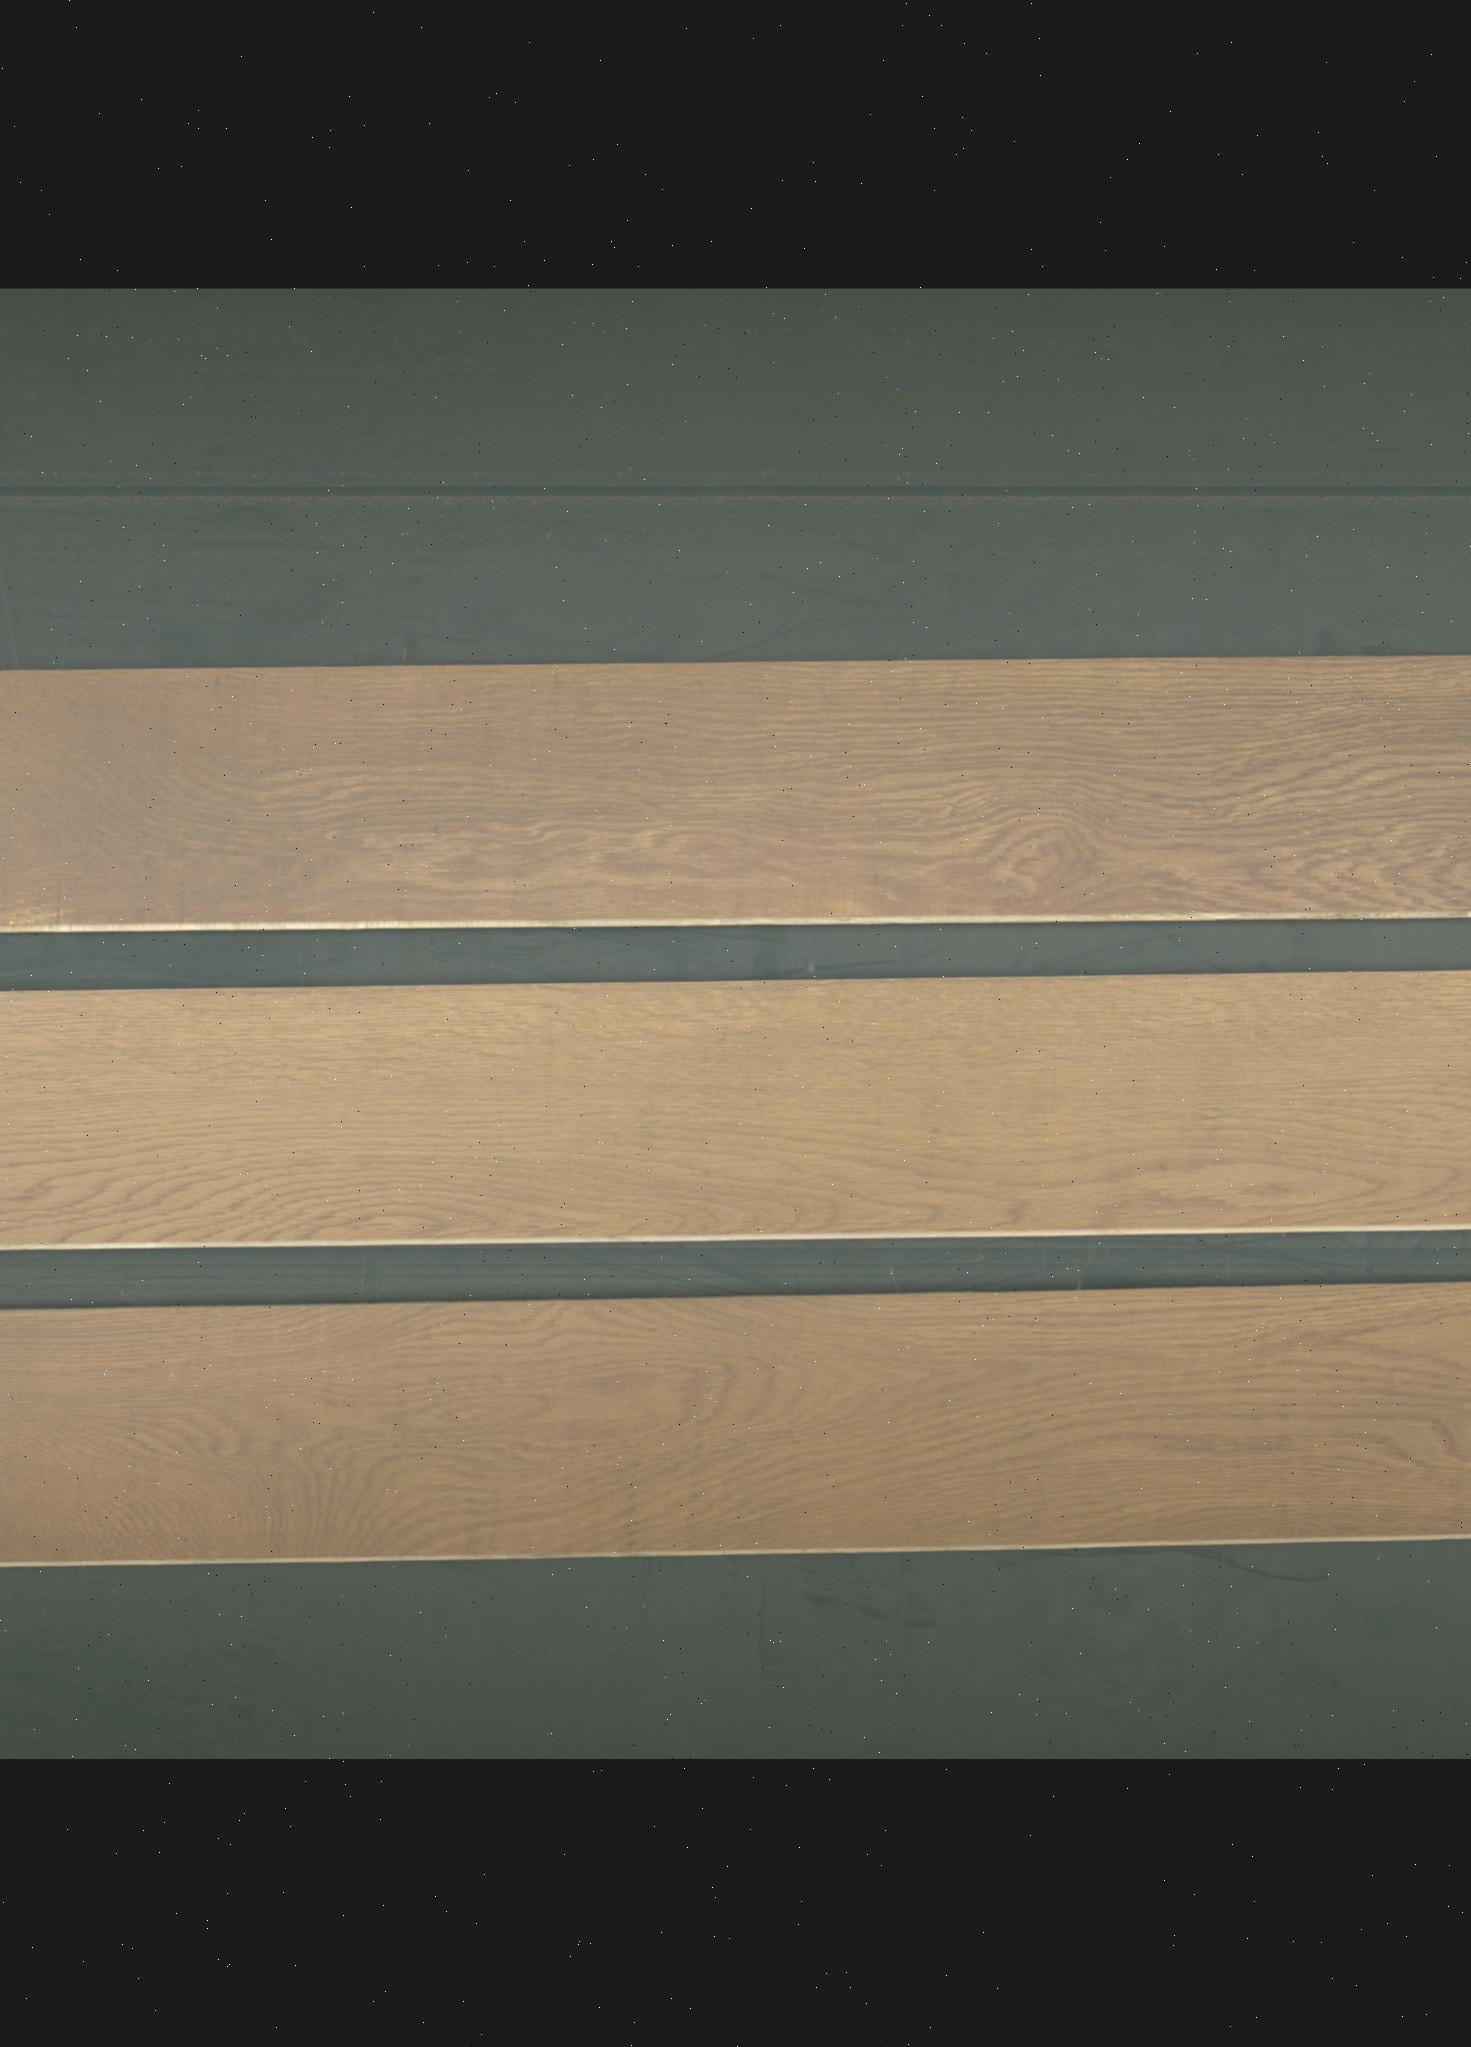
Label: mixers